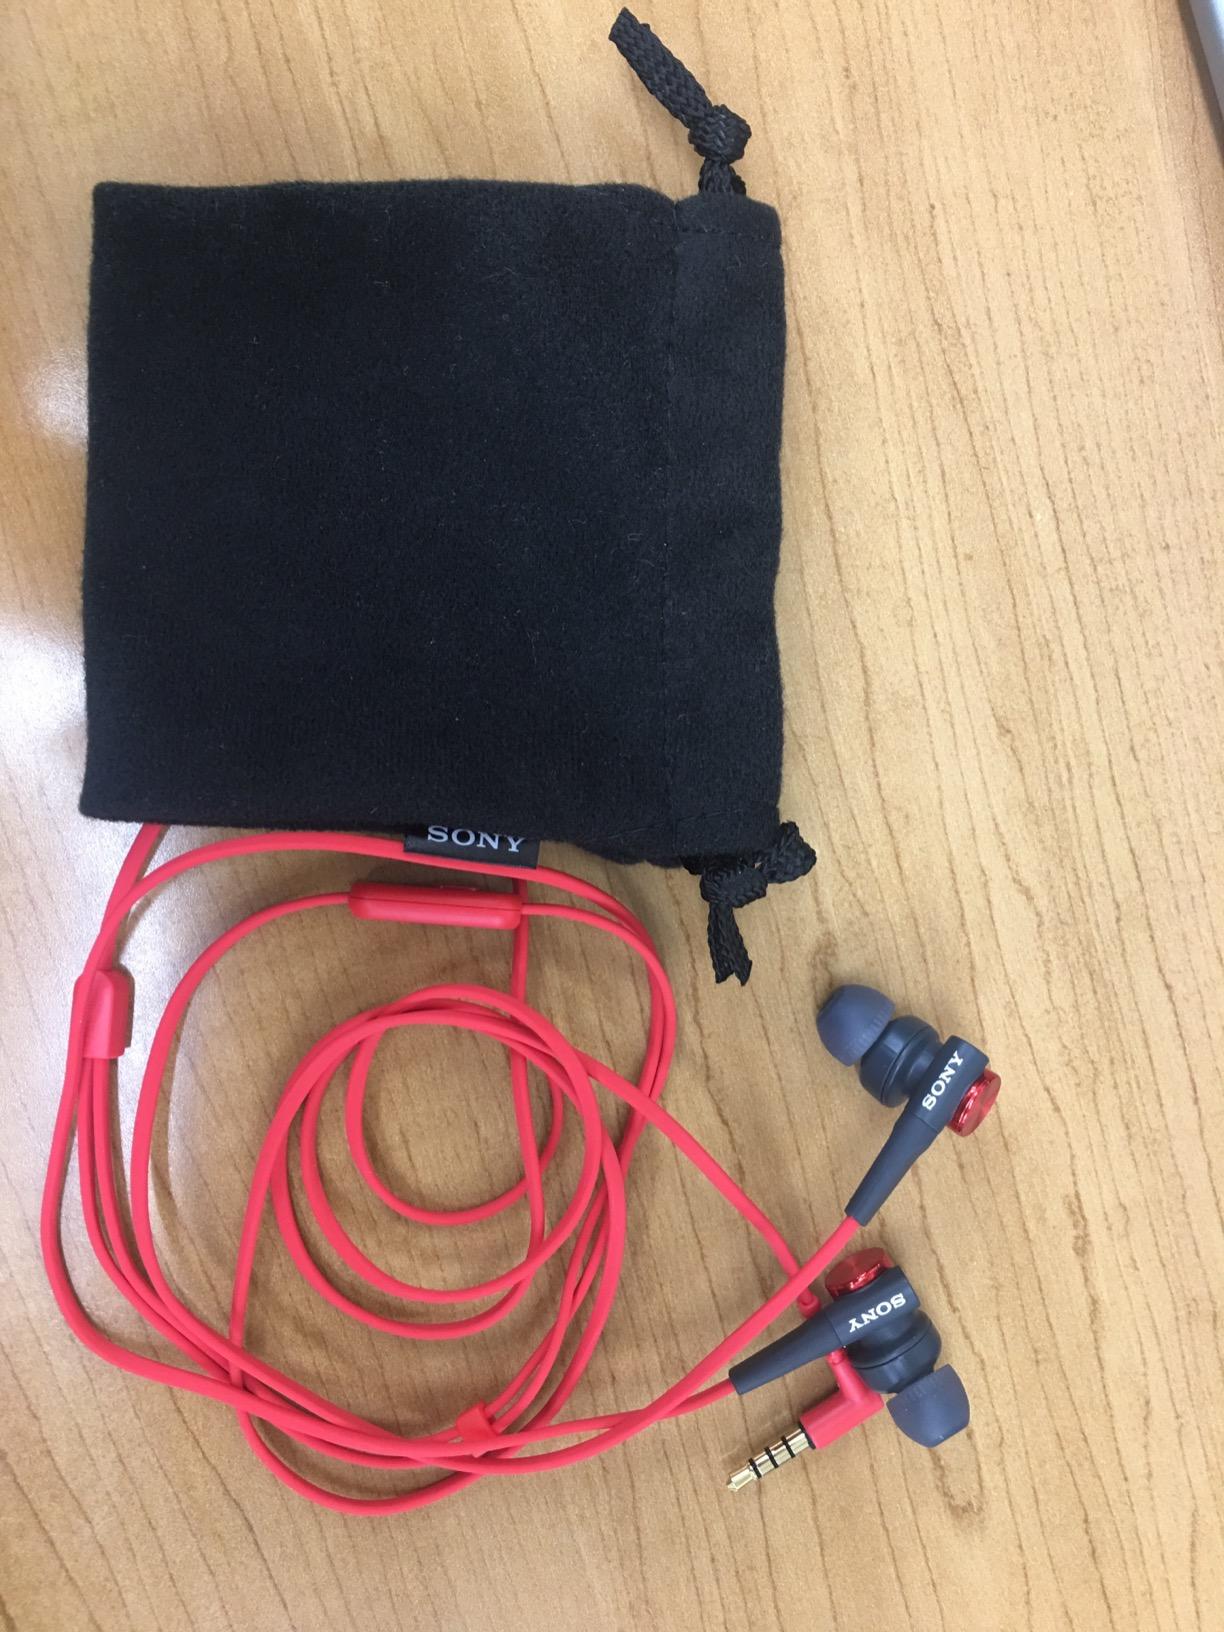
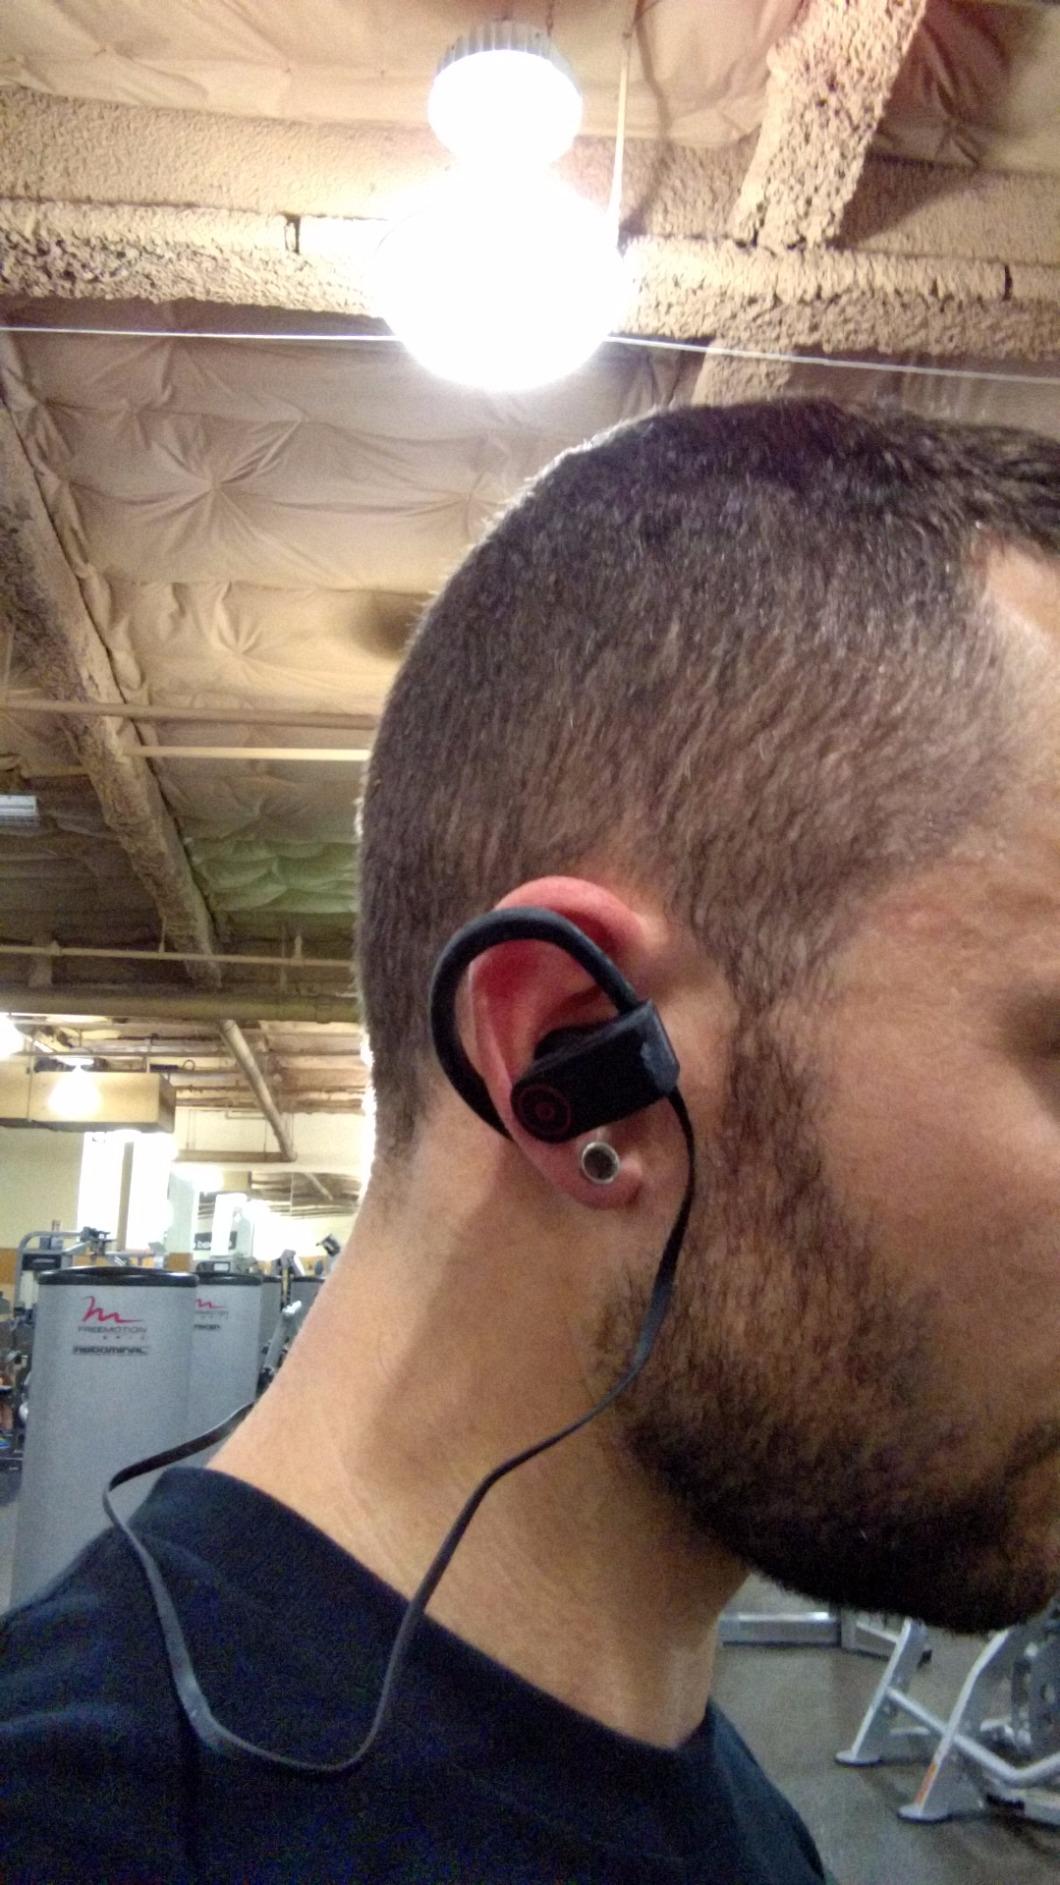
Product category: headphones
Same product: no